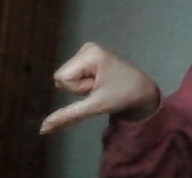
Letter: waw